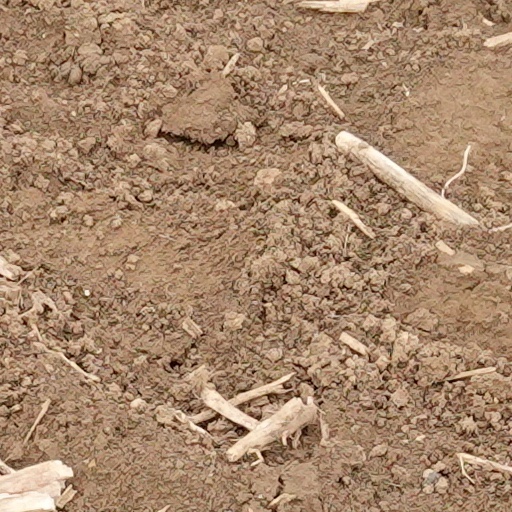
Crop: wheat